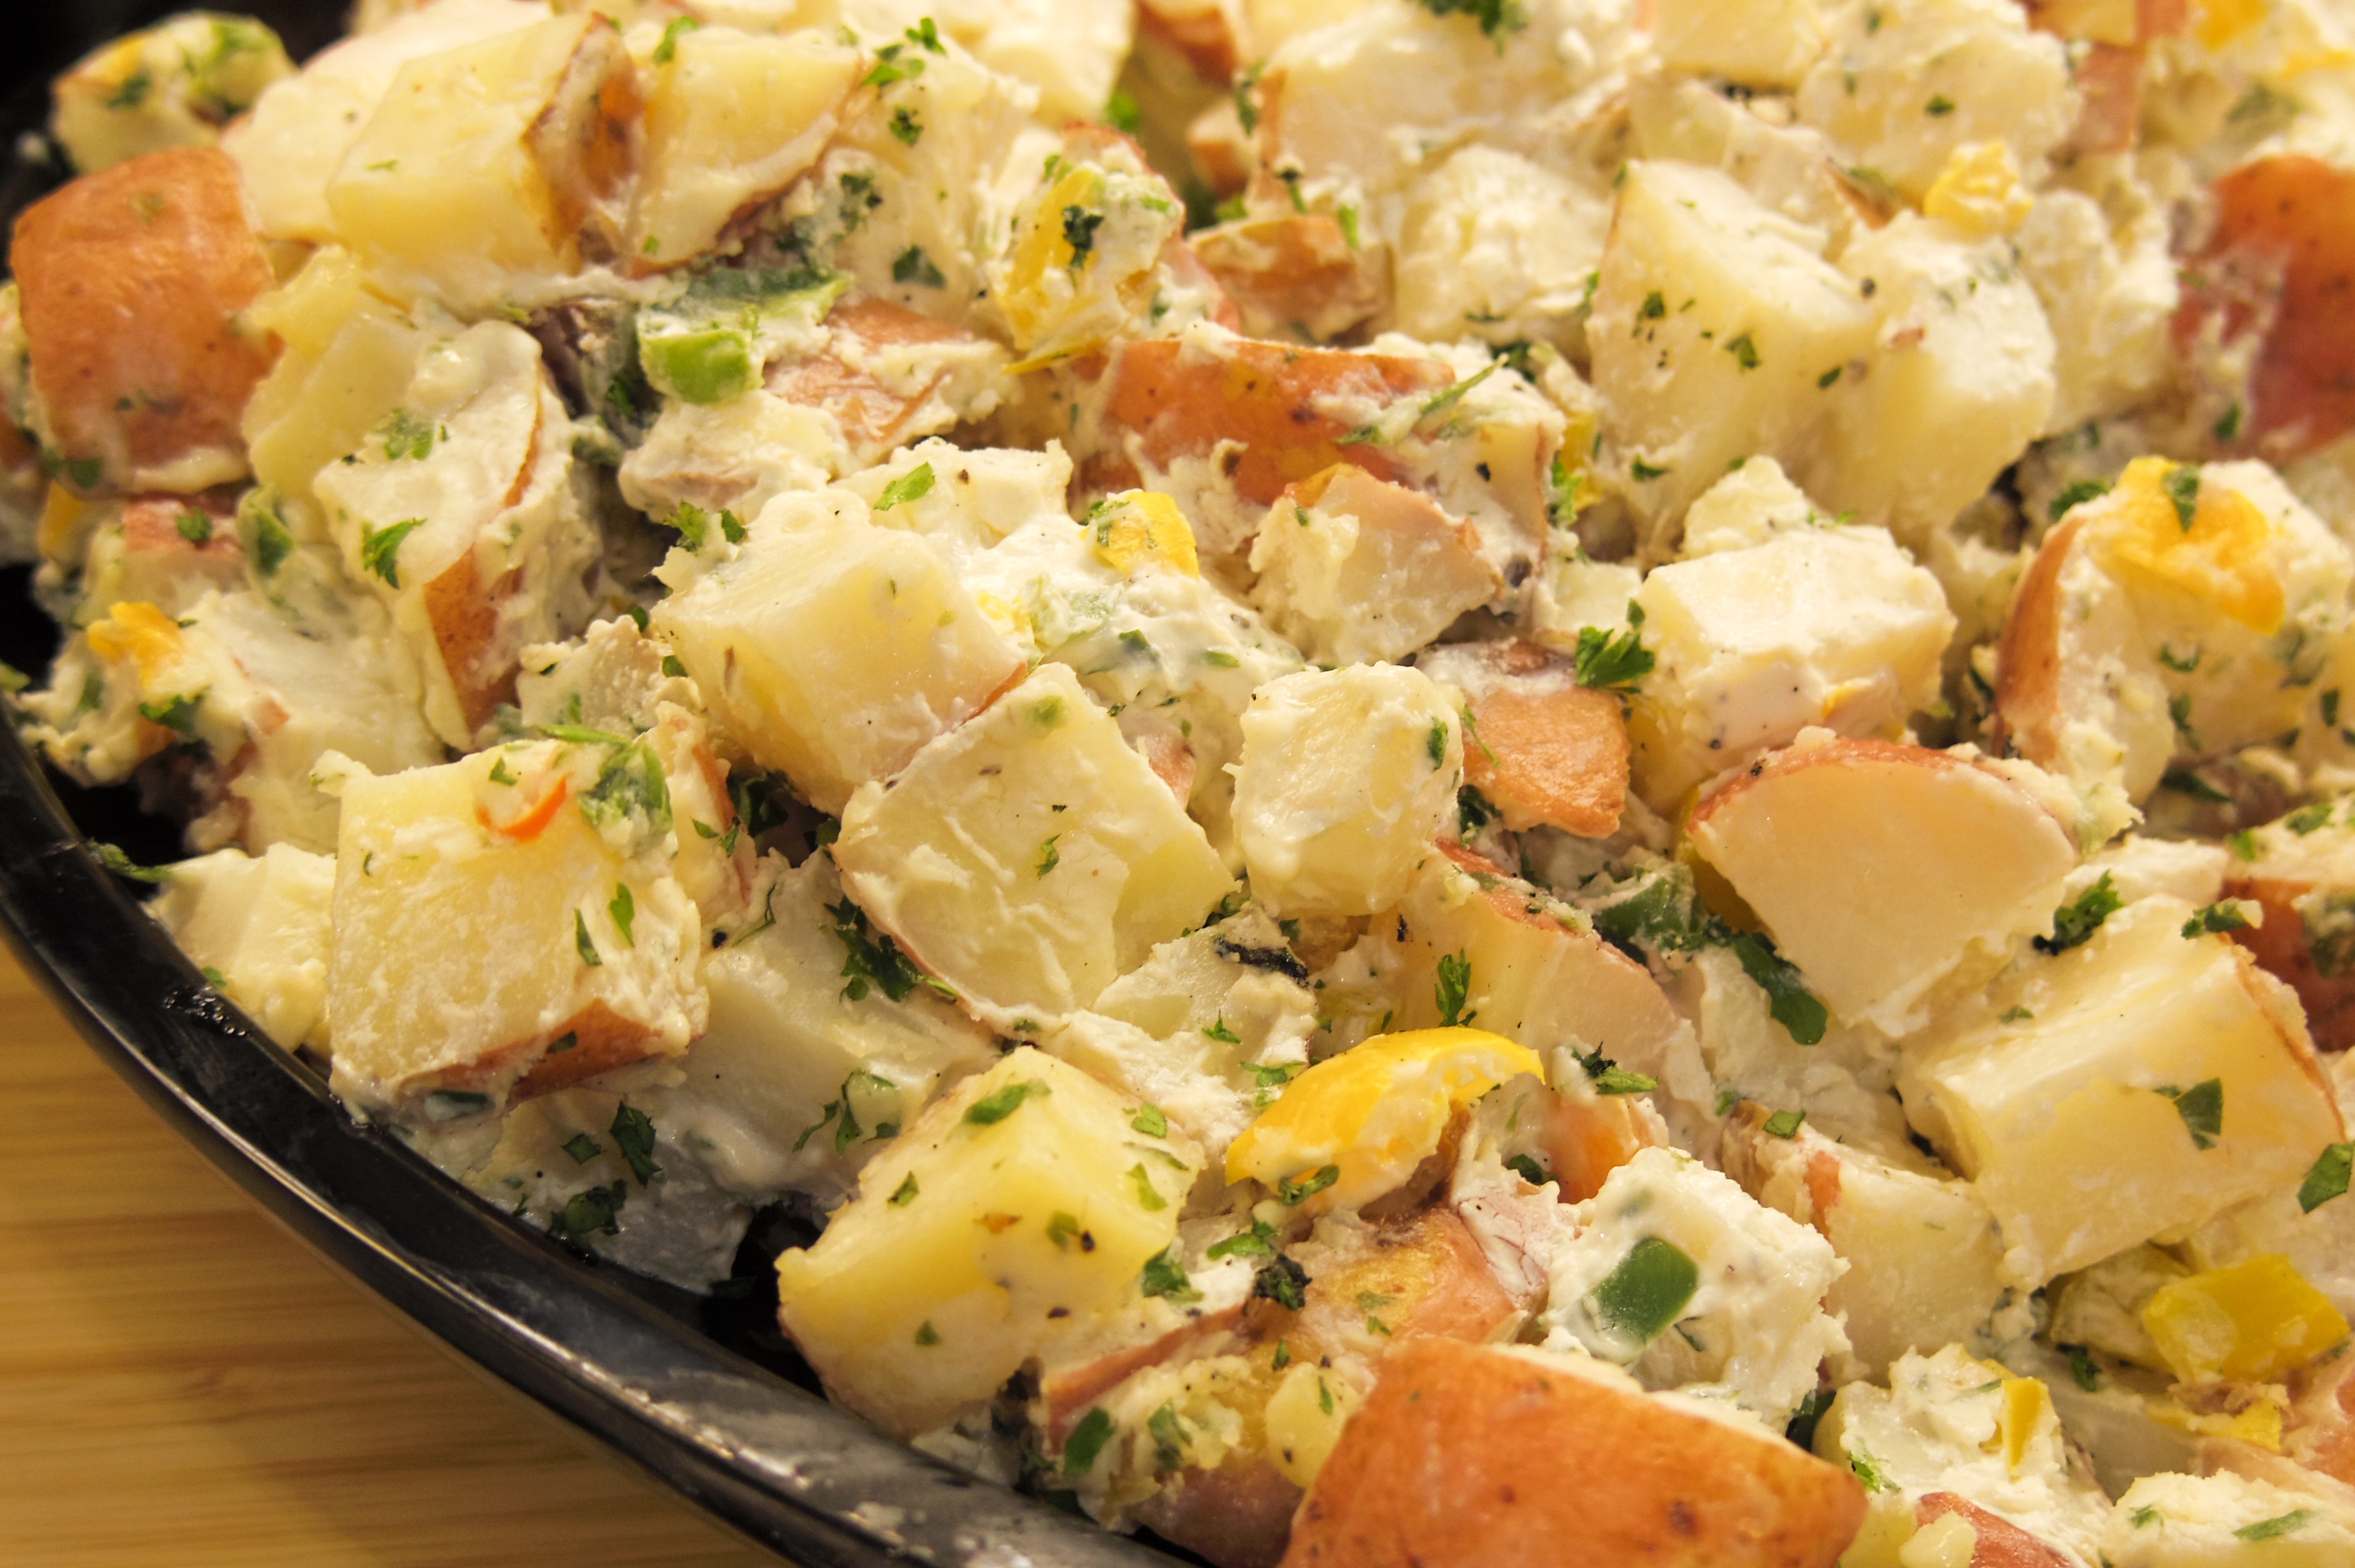
bowl, dish, meal, food, salad, green, produce, vegetable, plate, fresh, breakfast, gourmet, healthy, snack, lunch, barbecue, cuisine, delicious, homemade, onion, potato, cooked, eating, nutrition, dinner, vegan, vegetarian, side, diet, boiled, parsley, potatoes, portion, mayonnaise, scrambled eggs, potato salad, side dish, caesar salad, stuffing